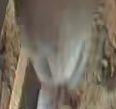
Face region: mouth_nostrils (mouth_chin_nostrils_and_profile)
Pain indicator: moderately_present